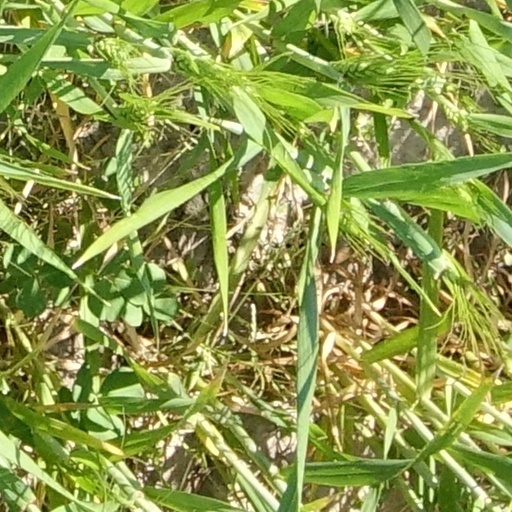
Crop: wheat